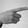
ASL letter: G